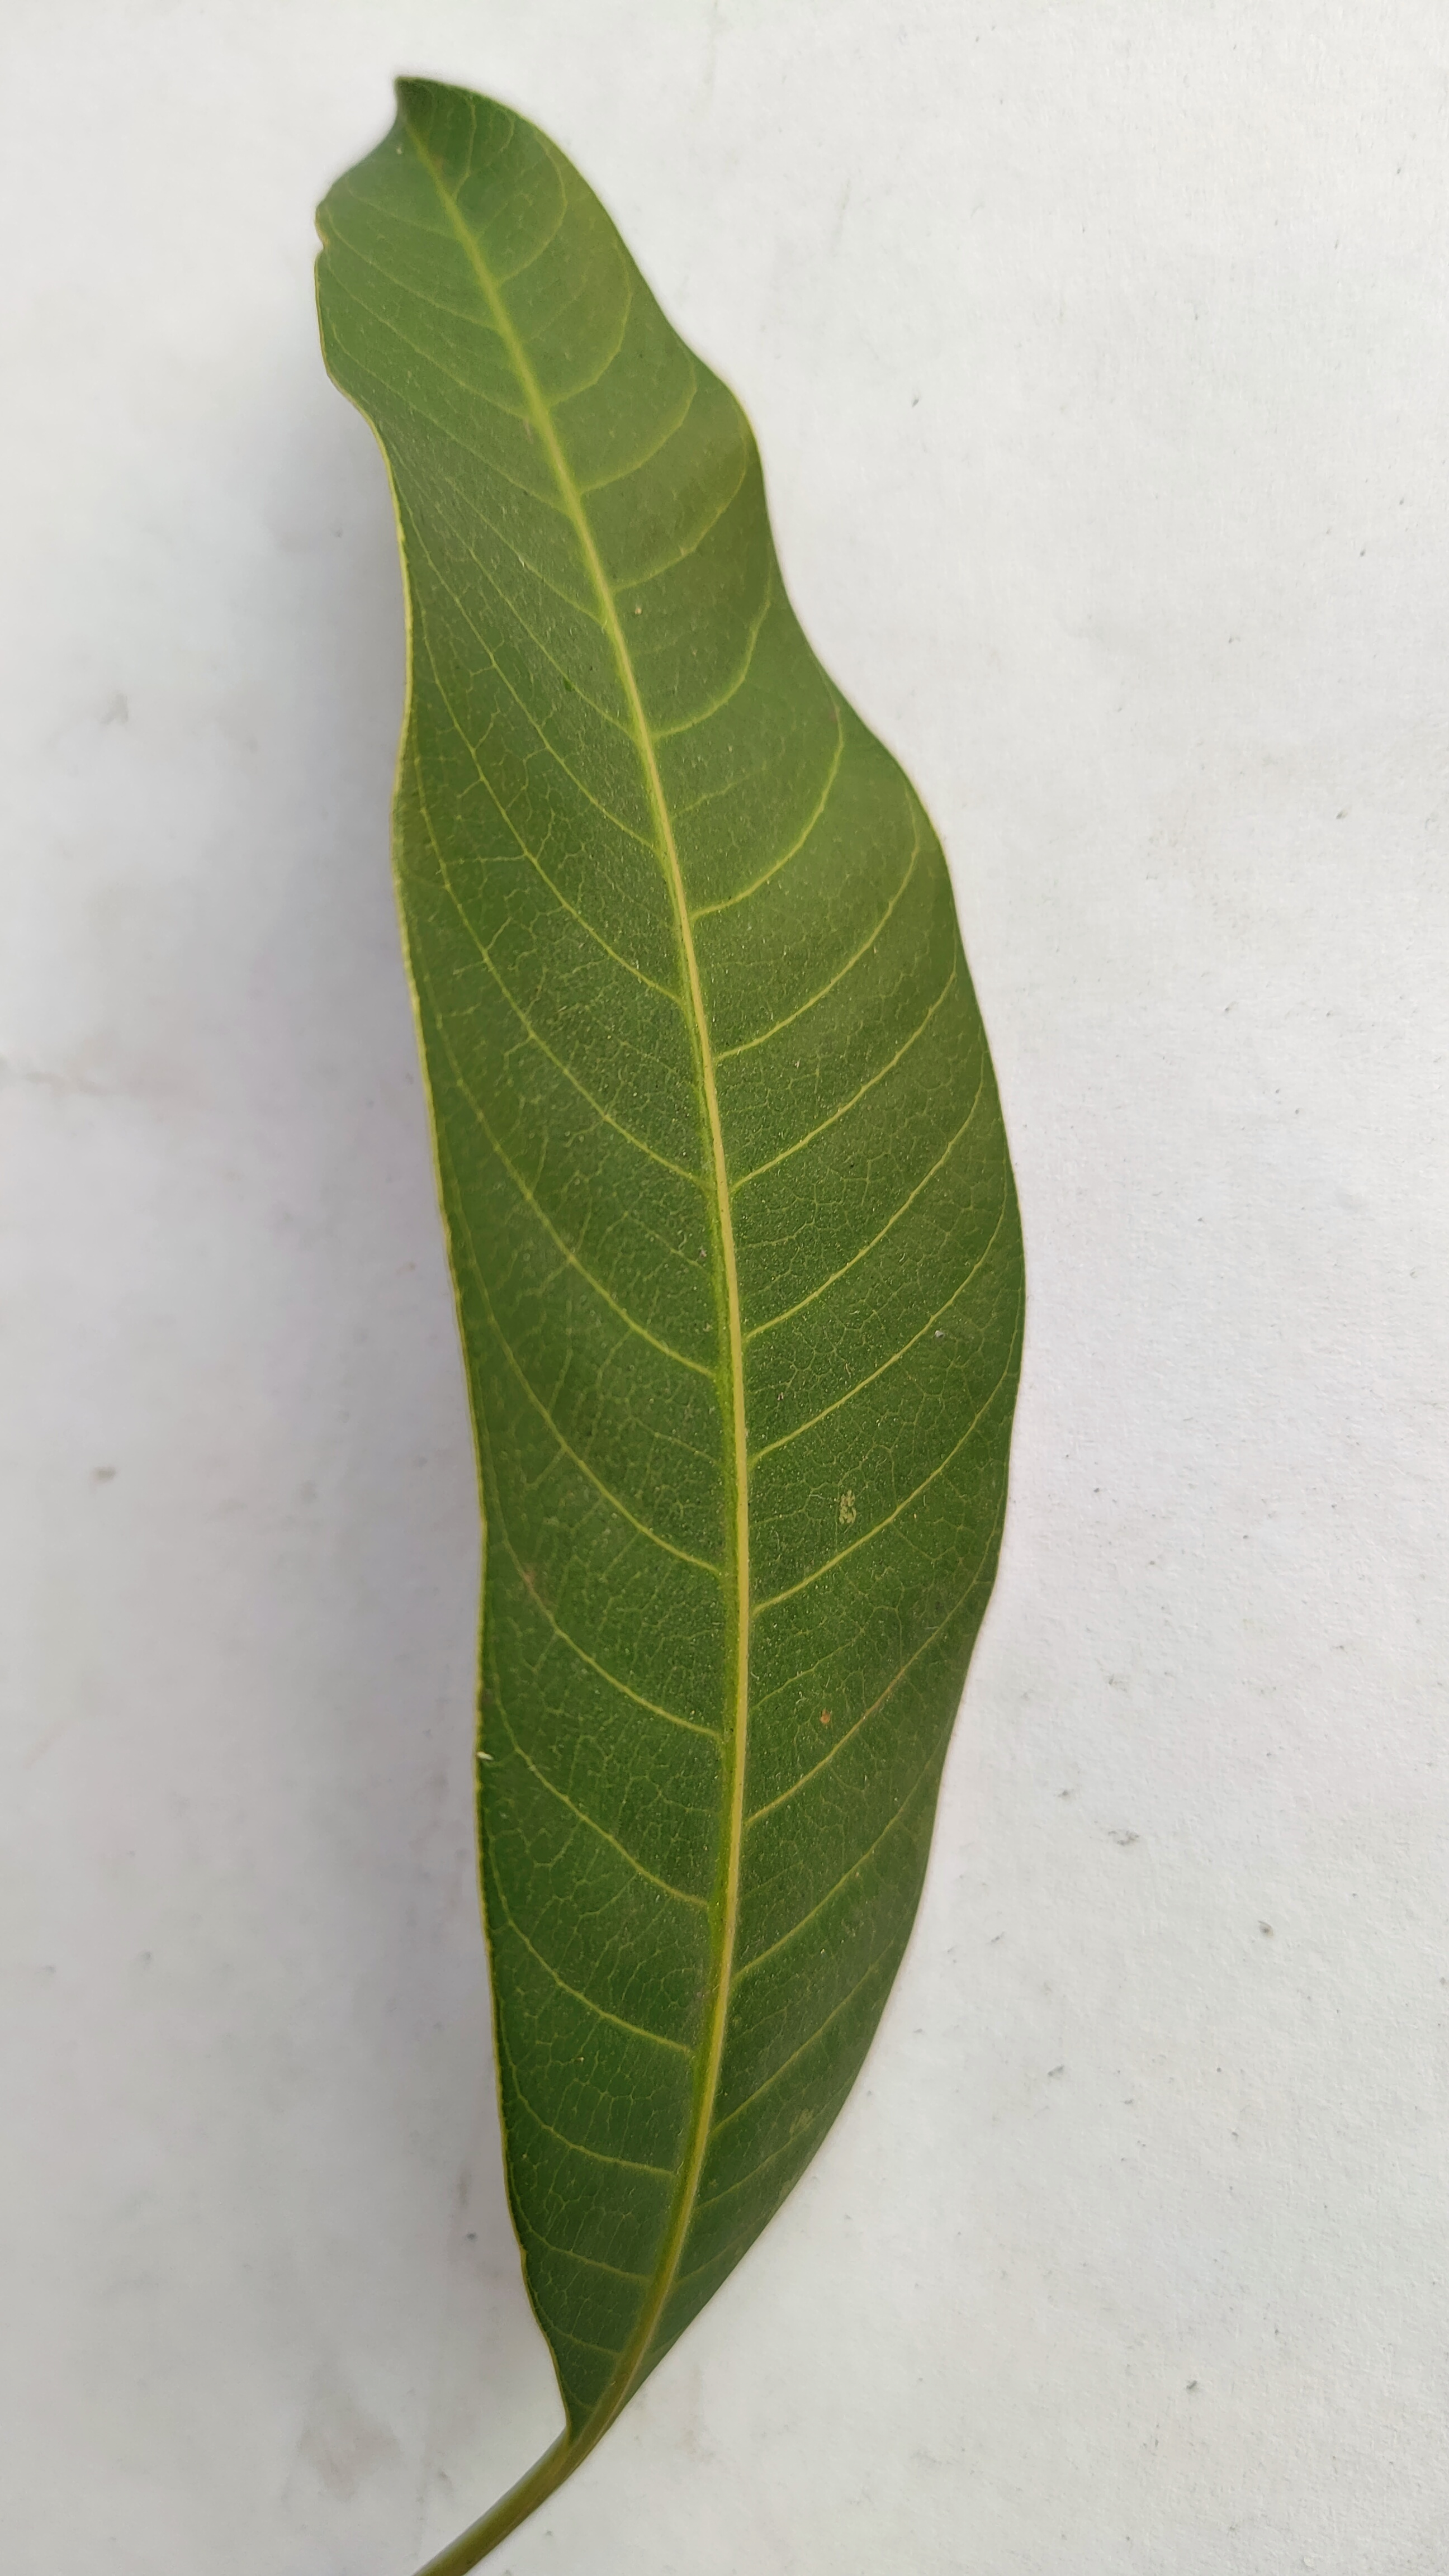
Leaf variety: Mango